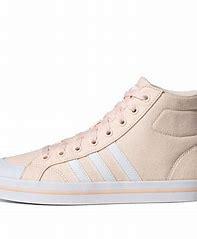
Brand: adidas
Model: neo Adidas NEO Bravada